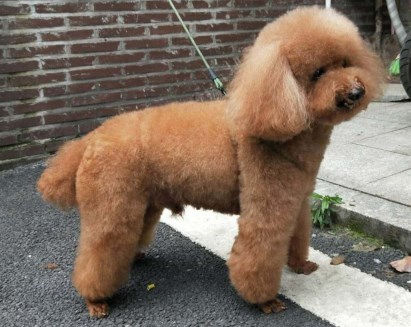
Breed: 7449-n000128-teddy